Wichita Wings

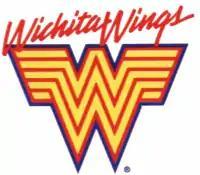

The Wichita Wings were a professional indoor soccer franchise based in Wichita, Kansas. The Wings were admitted to the Major Indoor Soccer League as an expansion team on August 21, 1979. They played in the Kansas Coliseum, a venue that featured a 200-by-85-foot field and seating for 9,681 fans.